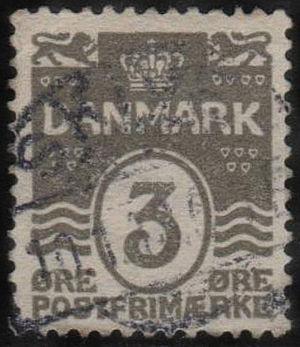
La Ligne ondulée est un type de timbre-poste d'usage courant utilisé au Danemark depuis la première émission du 22 juillet 1905. C'est la seconde plus vieille série d'usage courant encore émise, devancée par la série Cor postal toujours utilisée en Norvège depuis 1872.